Domenico di Bartolo

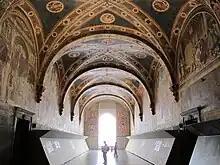
Il pellegrinaio

Domenico is first recorded in 1420 when he and several other Sienese artists, is documented as part of a project to paint in Siena Cathedral. He is first recorded as a master in 1428, in a list of the painters' guild ("ruolo dei pittori"). His first surviving signed and dated work comes from 1433: "The Madonna of Humility and Four Music-Making Angels". In 1433 he also painted the "Virgin and Child Surrounded by Saints". A year later, in 1434, Domenico provided a design for a pavement plaque in Siena Cathedral, based on a drawing of the Emperor Sigismund, who stayed in Siena from 1432 to 1433. From 1435 to 1440 Domenico was engaged in a fresco commission for the cathedral's sacristy. This work, however, was interrupted in 1438 which gave Domenico time to go to Perugia to paint an altarpiece for the monastery church of Santa Giuliana, which is now displayed in the Galleria Nazionale dell'Umbria. In 1437 he also took on a contract to execute an altarpiece for the monks of Saint'Agostino at Asciano. By 1439, Domenico had been paid to work in the hospital of Santa Maria della Scala (Siena).